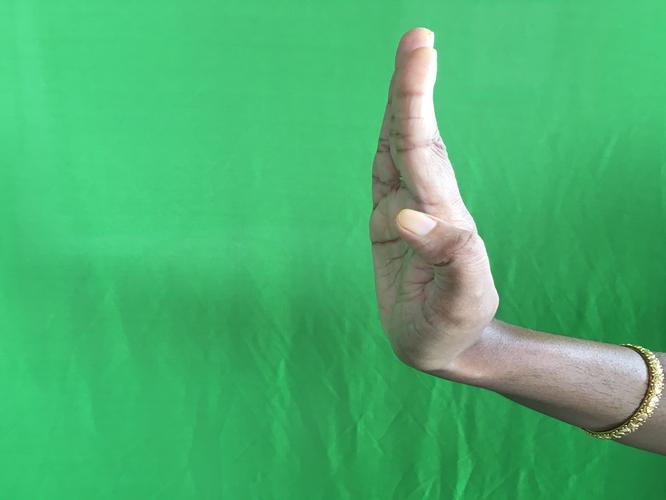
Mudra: Pathaka
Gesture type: single_hand